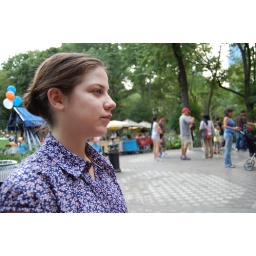
Watch the red hat move in line...